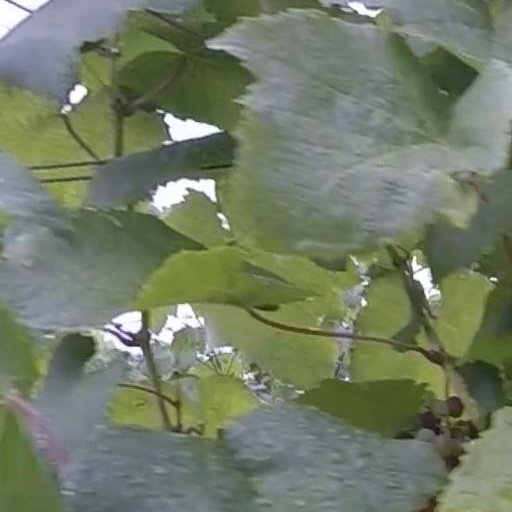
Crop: grape